Offenbach Ost station

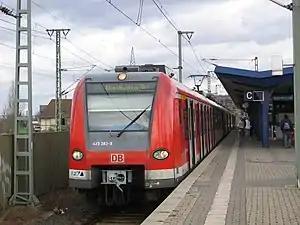
S1 train to Wiesbaden Hauptbahnhof (track 3)

Offenbach (Main) Ost station is the second most important station after Offenbach Hauptbahnhof in Offenbach am Main in the German state of Hesse. It is served exclusively by the Rhine-Main S-Bahn. Although Offenbach Hauptbahnhof is served by some Regional-Express services and a few intercity services each day, it is rated as a category 4 station, while Offenbach Ost station is rated as a category 3 station.